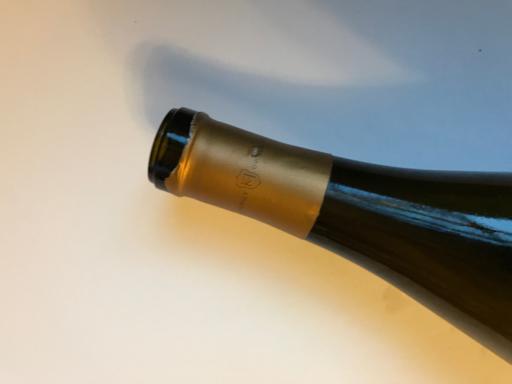
Waste category: glass